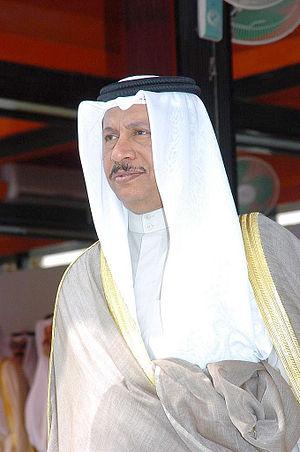
Le cheikh Jaber al-Moubarak al-Ahmad al-Sabah est un prince de la maison Al Sabah et un homme politique koweïtien. Il est Premier ministre du 4 décembre 2011 au 19 novembre 2019.